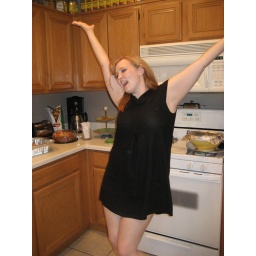
I clearly celebrate being over the hill by wearing a dress that could be classified as &amp;quot;too short&amp;quot;